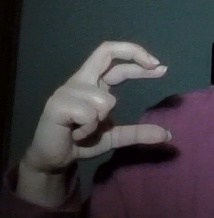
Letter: thal